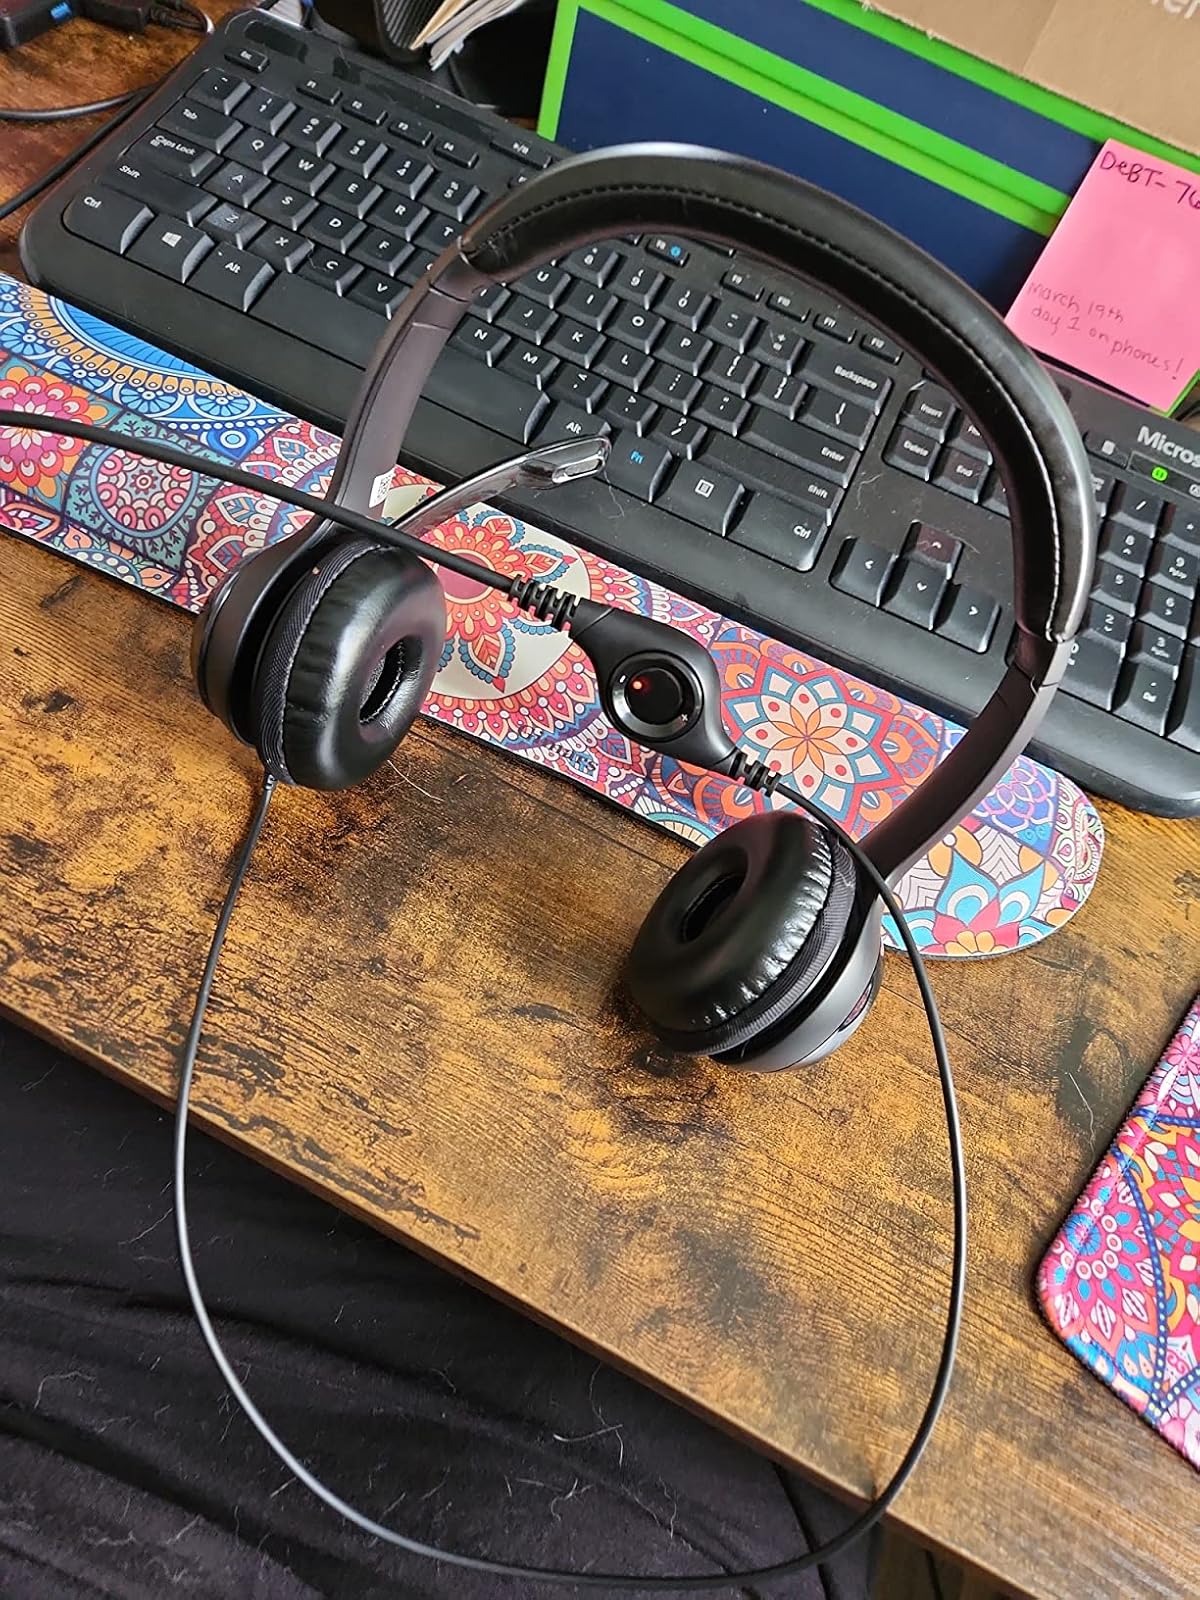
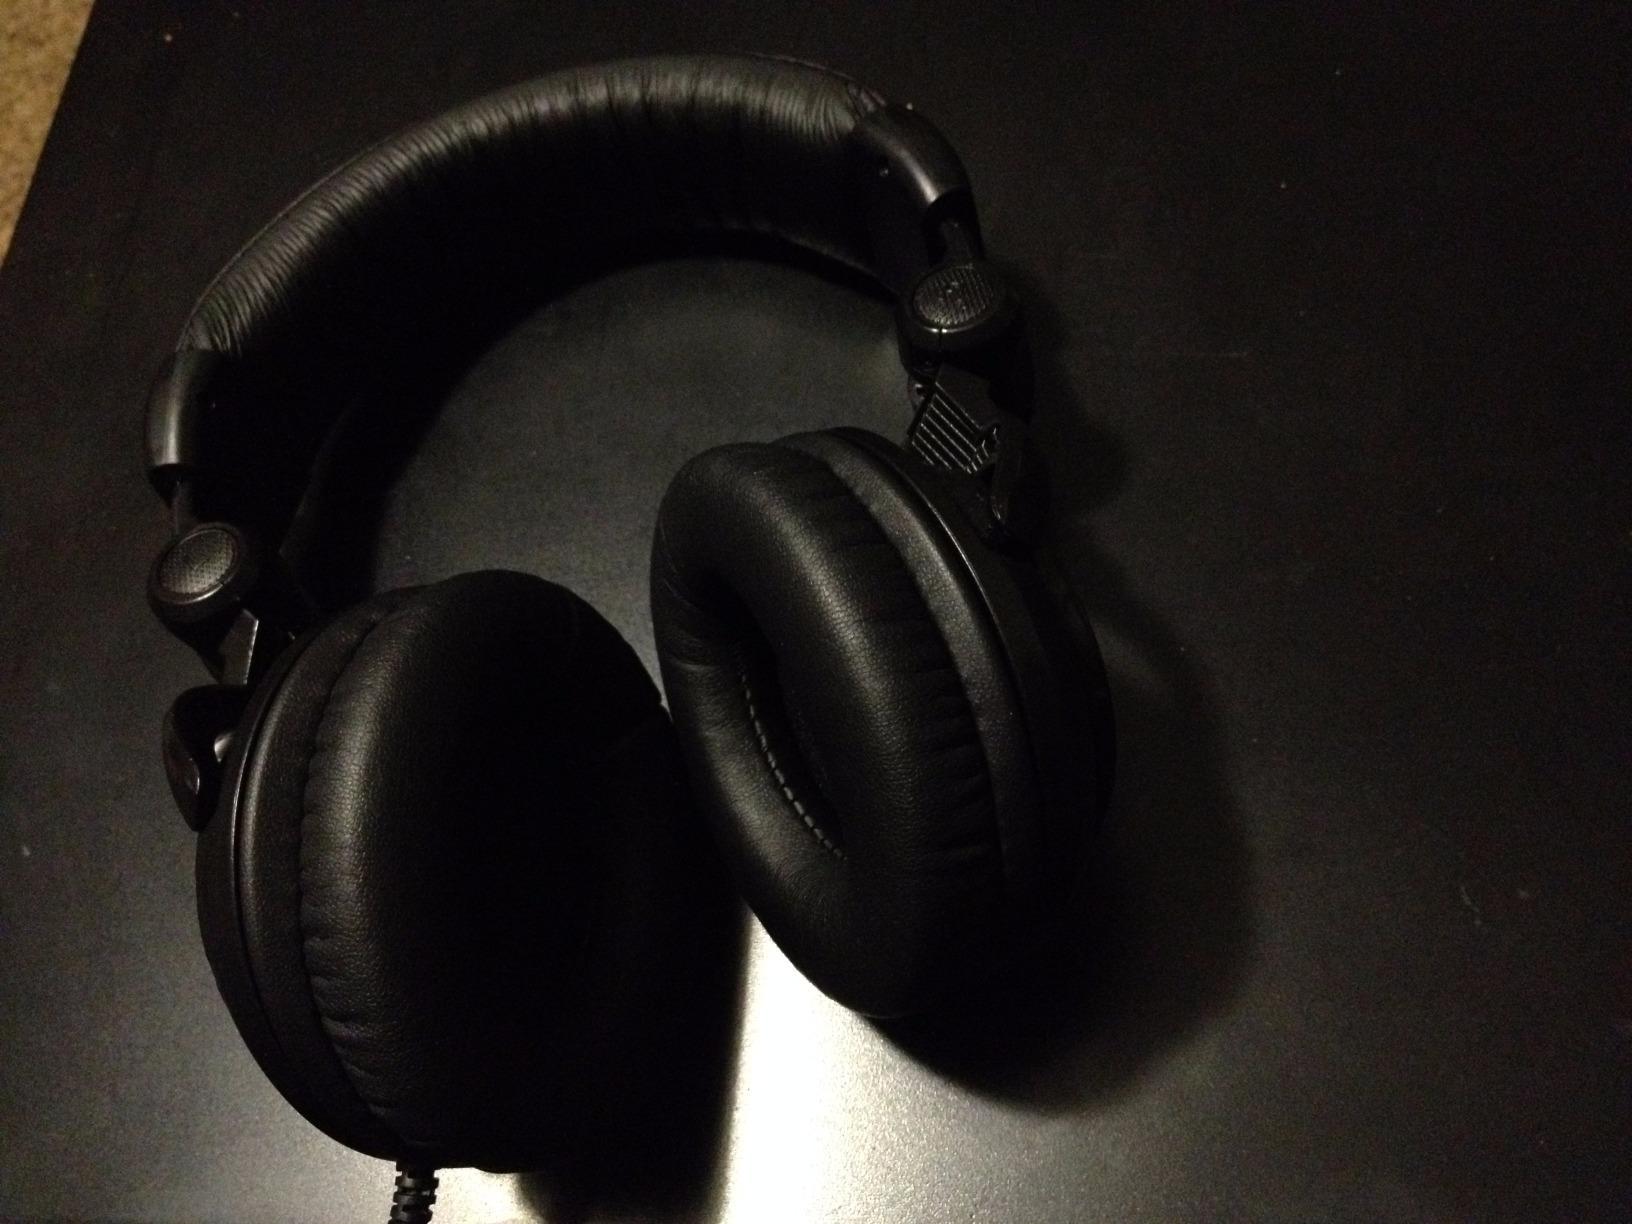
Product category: headphones
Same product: no